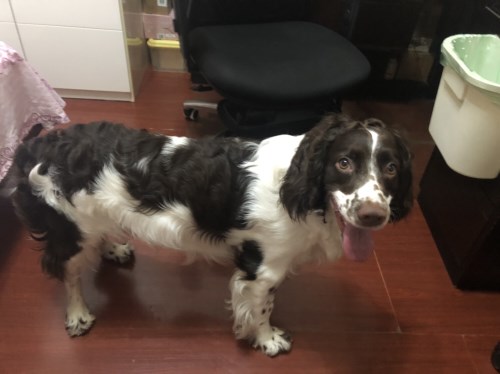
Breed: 276-n000112-English_springer